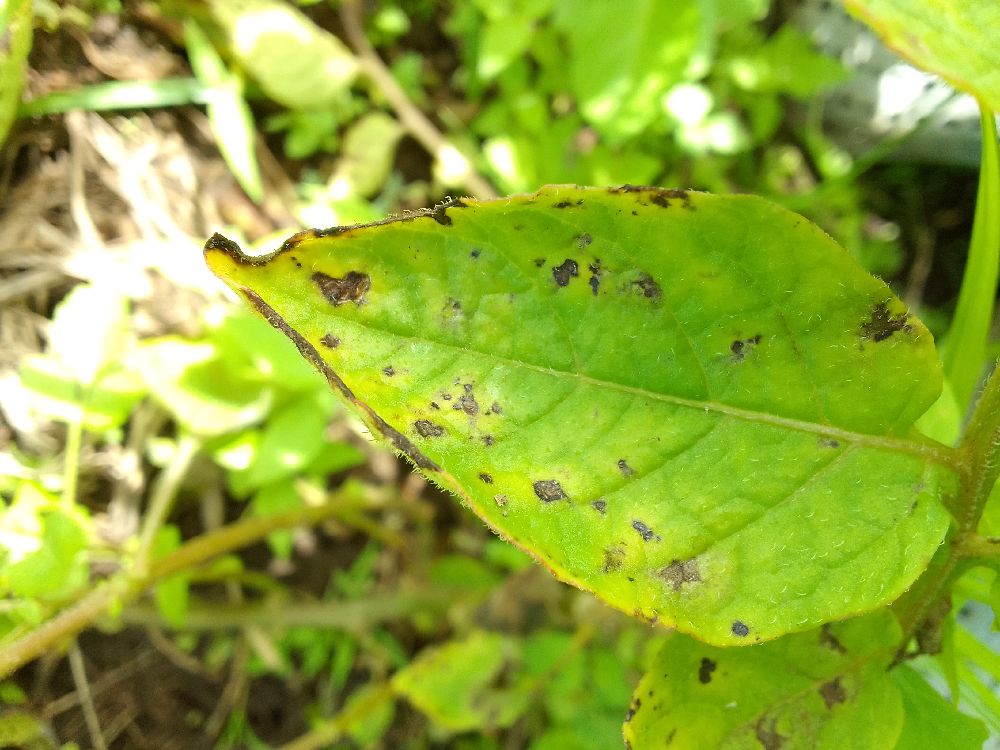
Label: Early blight